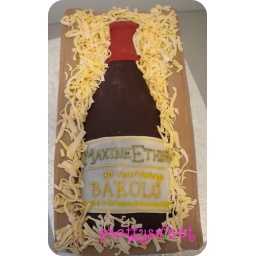
maxine's barolo bottle in box cake. reads: 30 year old vintage barolo bottled in orleans, ontario May 24, 1980